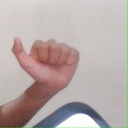
अक्षर: त